Describe the emotion expressed in this image:  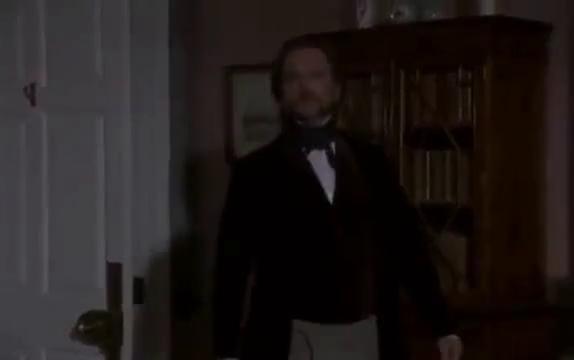
This person displays Suffering, valence and arousal with high intensity.